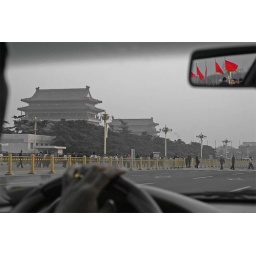
red flag in taxi rear mirror beijing